Keith Richards

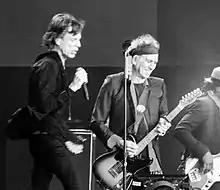
Jagger (left) and Richards (right) performing in the Rolling Stones' second appearance at Hyde Park on 6 July 2013. Their first appearance there was on 5 July 1969.

Richards plays both lead and rhythm guitar parts, often in the same song; the Stones are generally known for their guitar interplay of rhythm and lead ("weaving") between him and the other guitarist in the band – Brian Jones (1962–1969), Mick Taylor (1969–1975), or Ronnie Wood (1975–present). In the recording studio Richards sometimes plays all of the guitar parts, notably on the songs "Paint It Black", "Ruby Tuesday", "Sympathy for the Devil", and "Gimme Shelter". He is also a vocalist, singing backing vocals on many Rolling Stones songs as well as occasional lead vocals, such as on the Rolling Stones' 1972 single "Happy", as well as with his side project, the X-Pensive Winos.